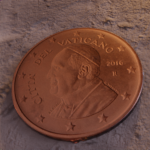
Coin value: 5cents
Country: va
Edition: 2016